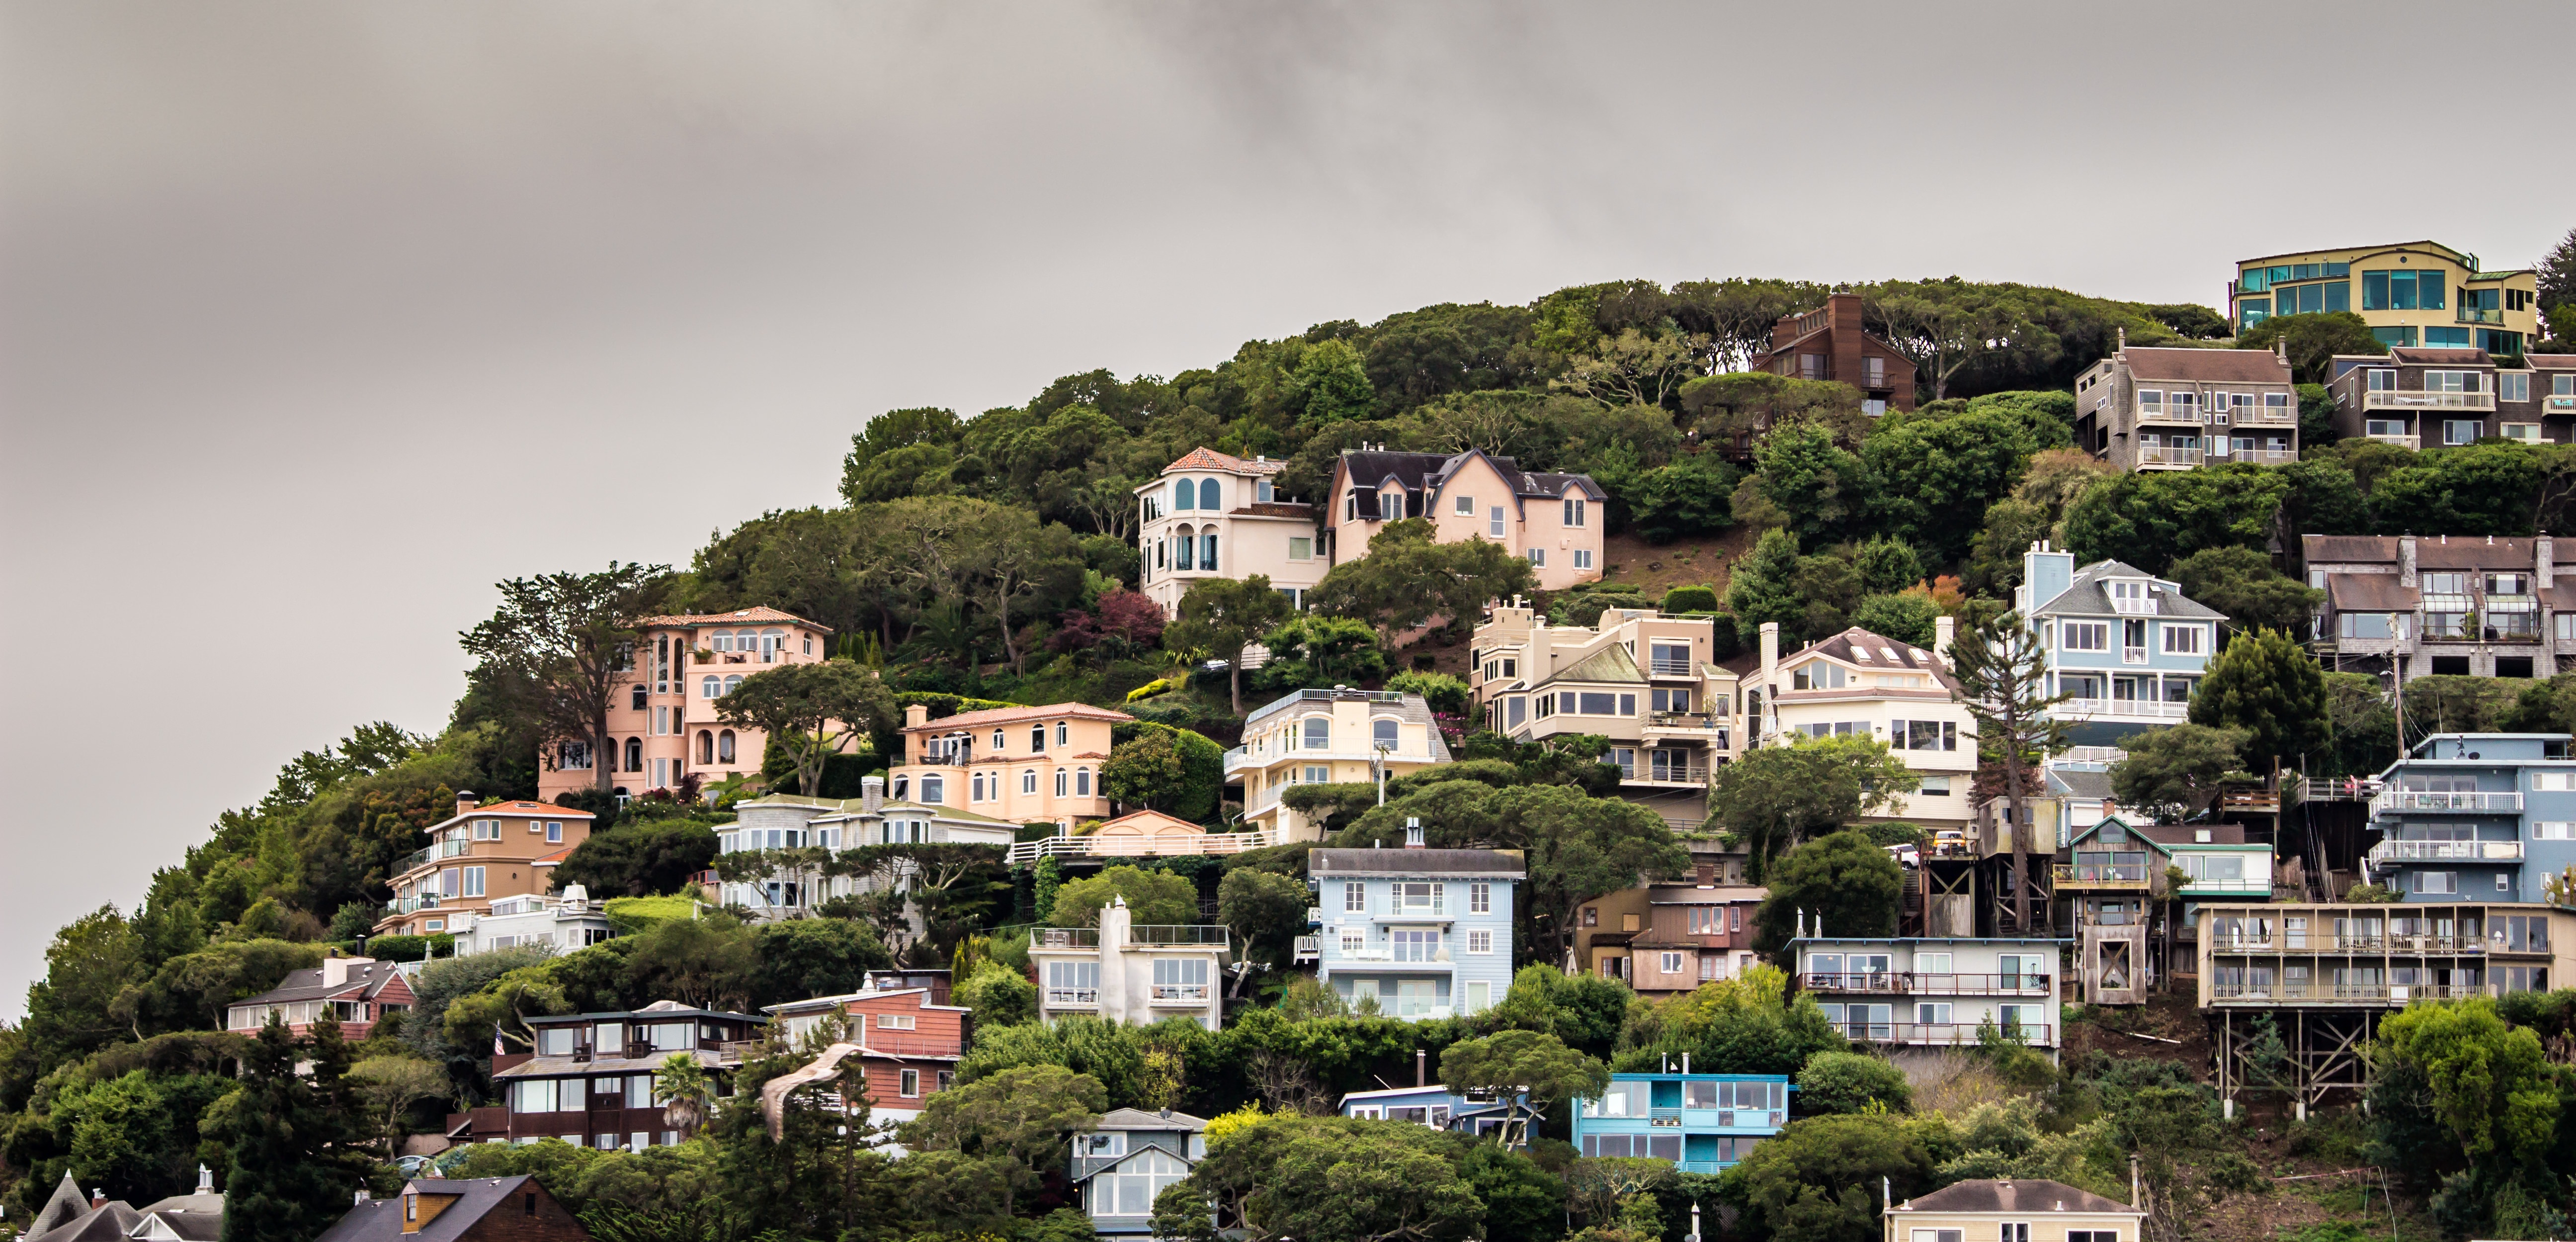
architecture, sky, photography, house, hill, town, roof, city, urban, cityscape, panorama, village, suburb, landmark, tourism, trees, outdoors, woods, buildings, gloomy, estate, neighbourhood, bird's eye view, aerial photography, urban area, residential area, human settlement